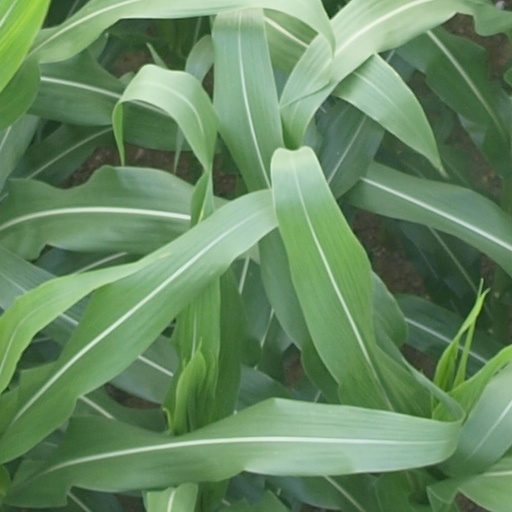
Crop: maize; corn